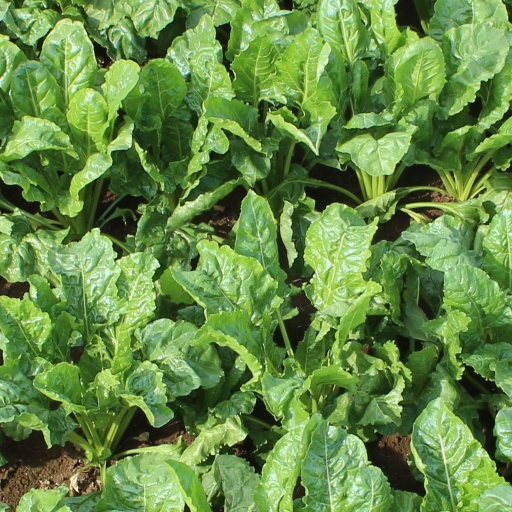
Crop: sugar beet